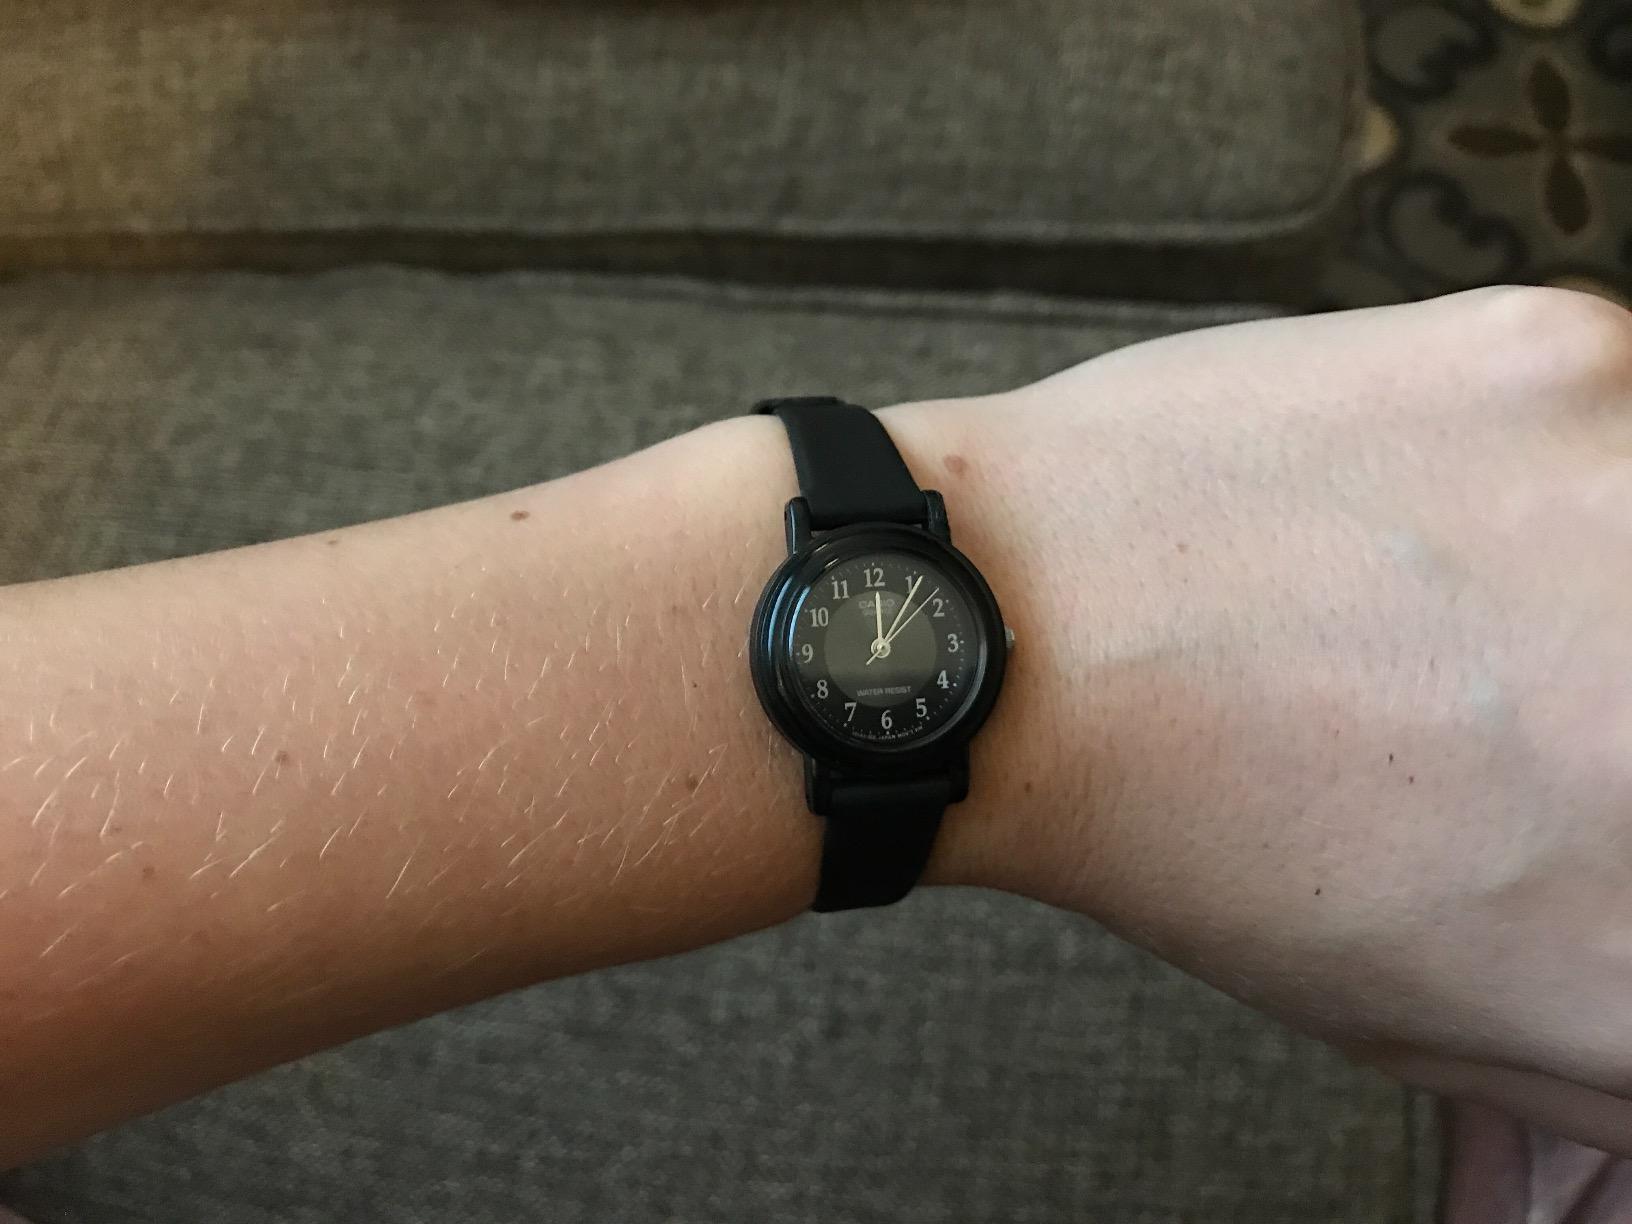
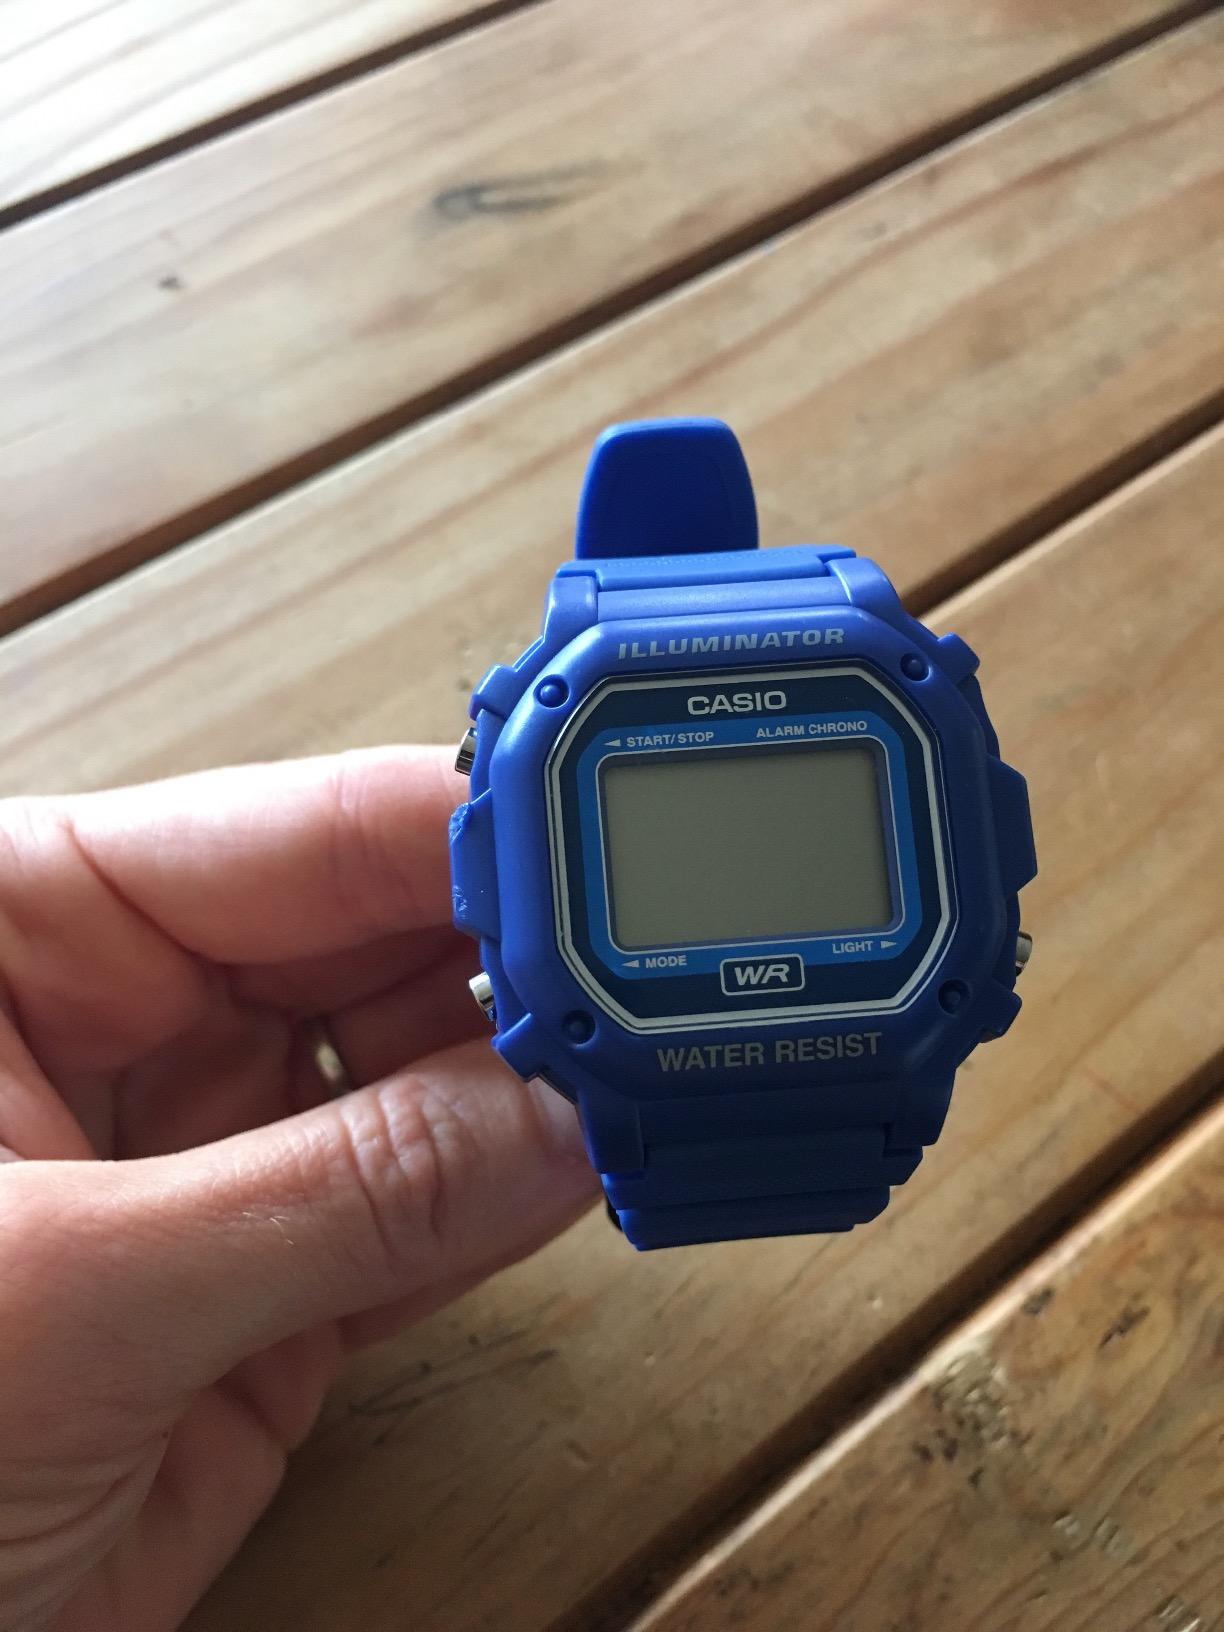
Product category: accessories_watch
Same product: no